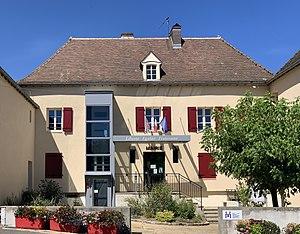
Mairie de Dompierre-les-Ormes.
Dompierre-les-Ormes est une commune française située dans le département de Saône-et-Loire en région Bourgogne-Franche-Comté.